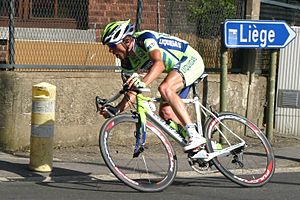
Vladimir Miholjević
Vladimir Miholjevic er en kroatisk professionel cykelrytter, som cykler for det professionelle cykelhold Liquigas.